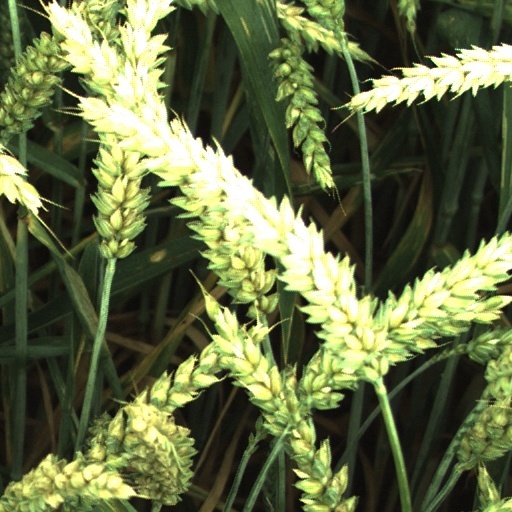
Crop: wheat